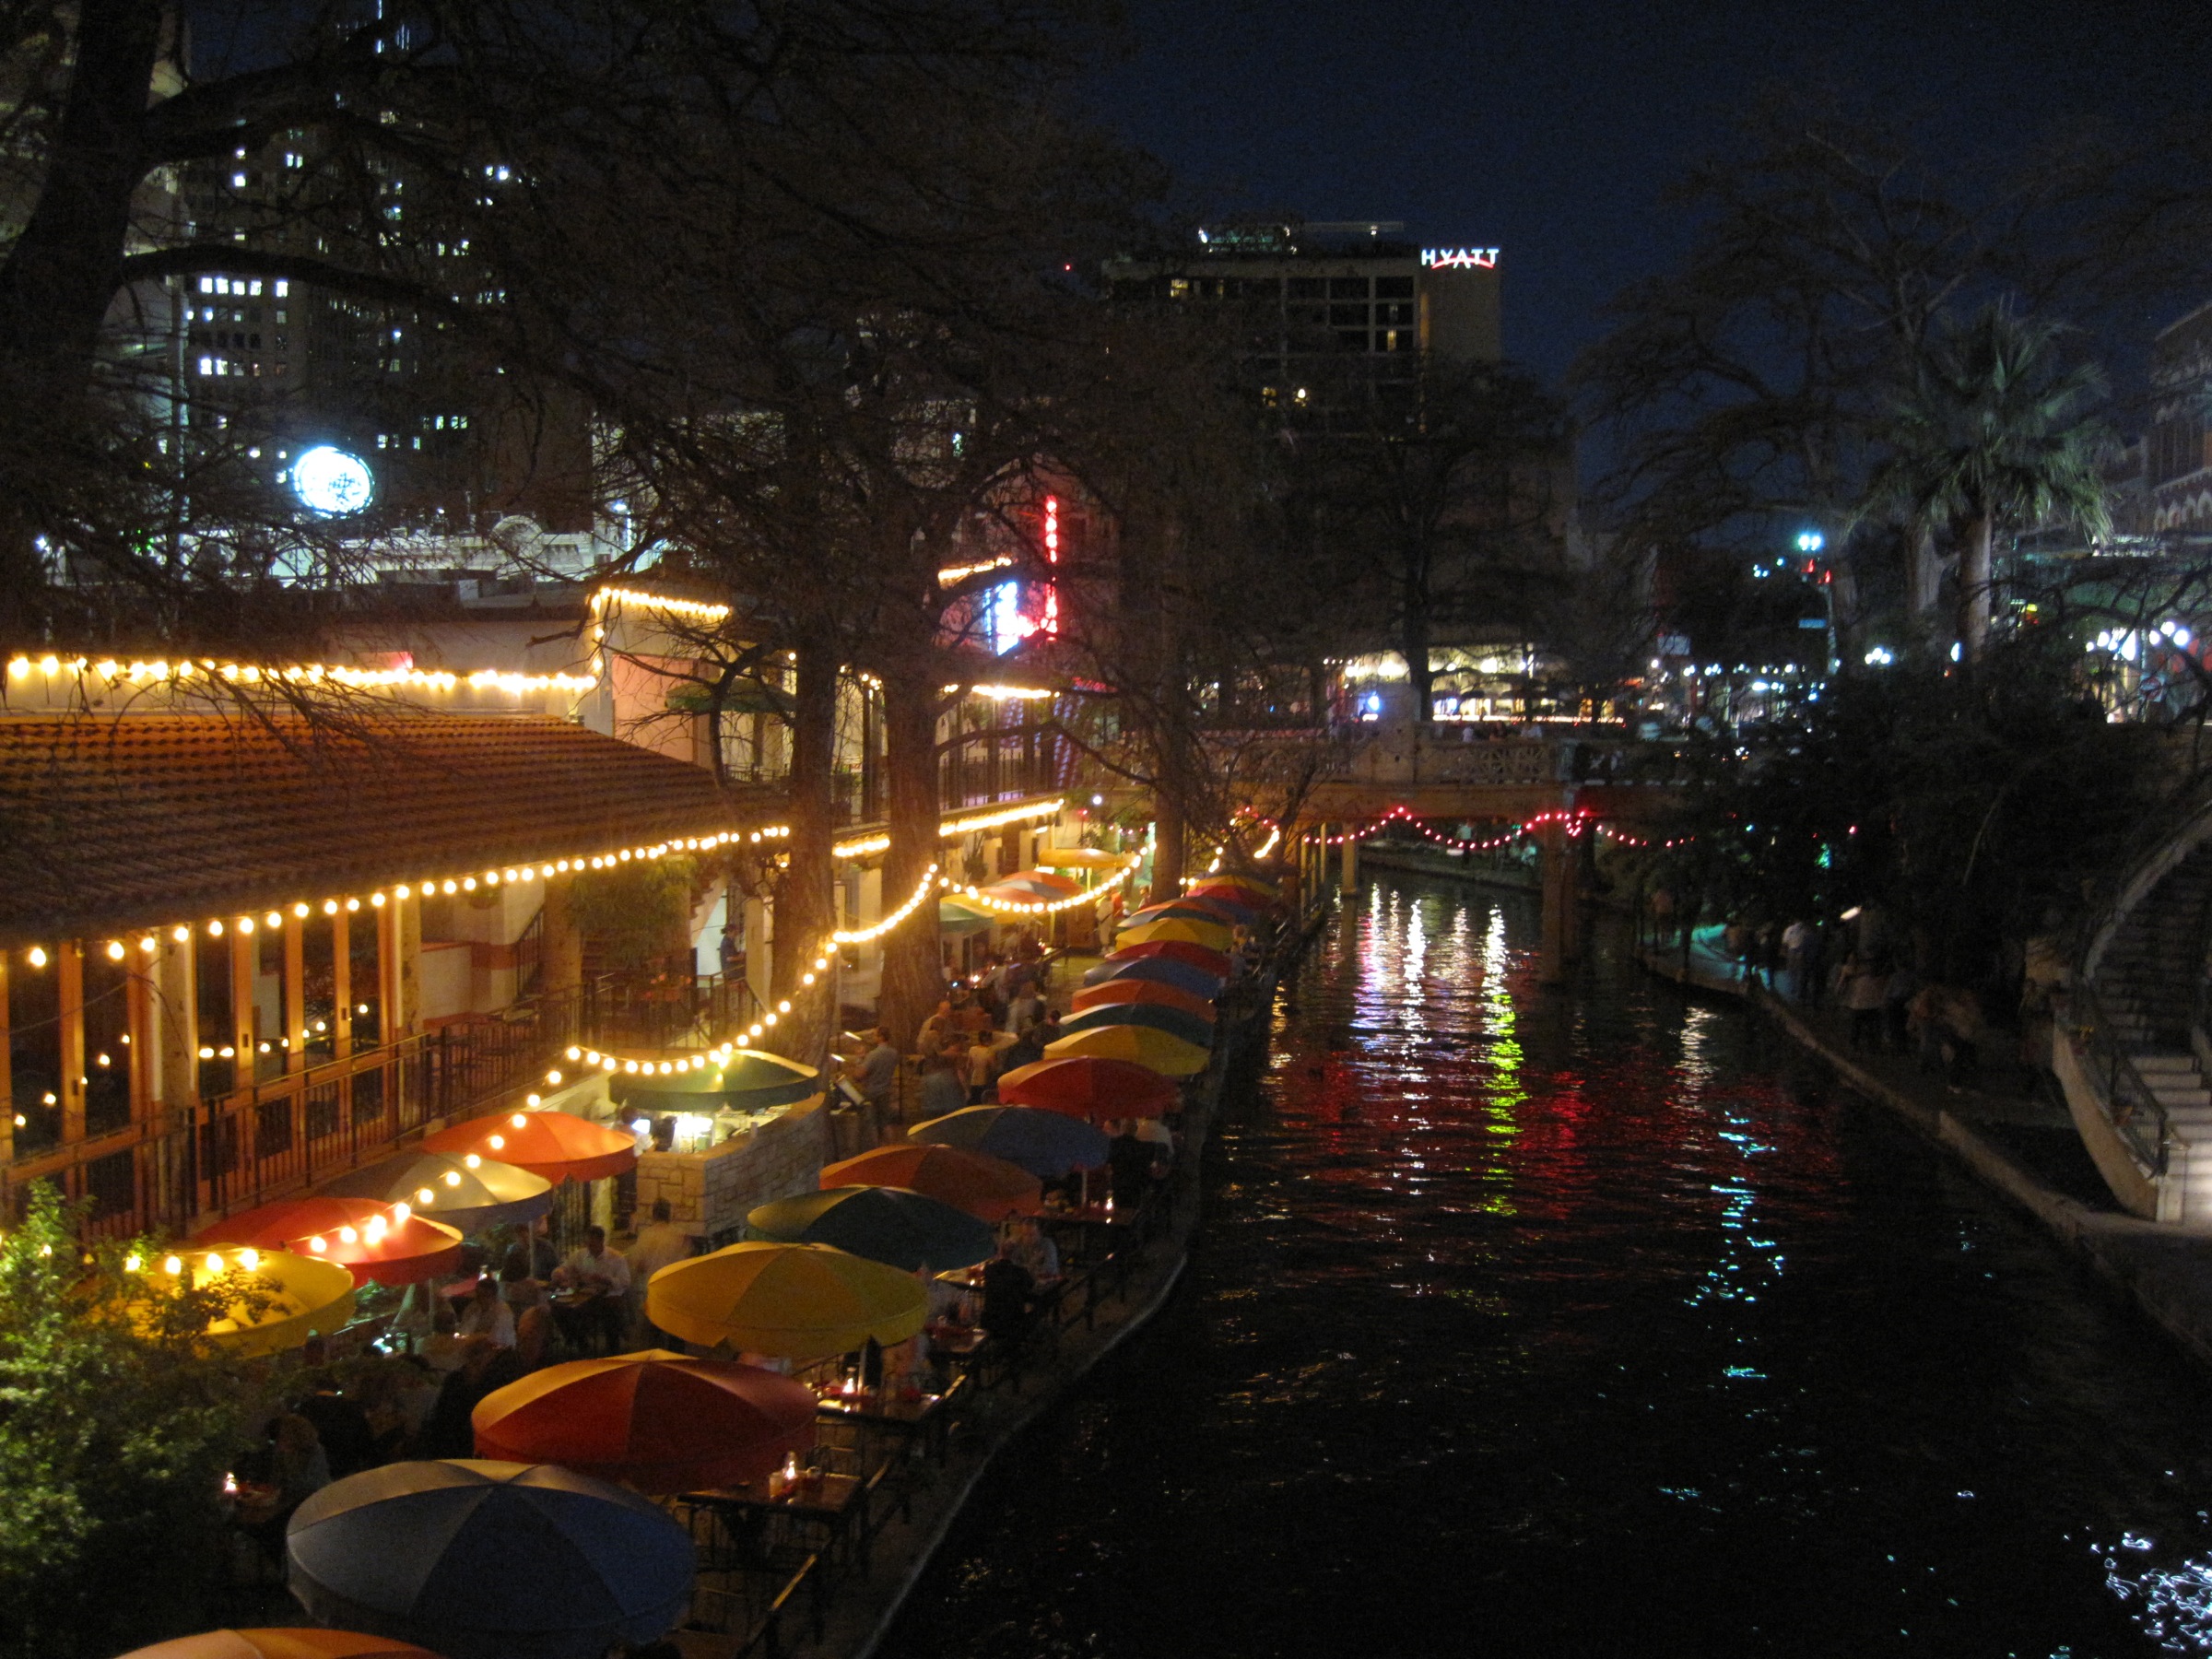
night, city, cityscape, dusk, evening, reflection, waterway, sanantonio